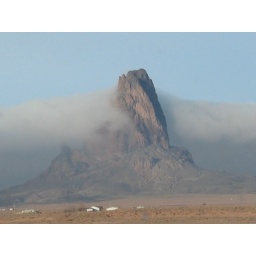
in monument valley on the way to colorado. crazy clouds moving in.